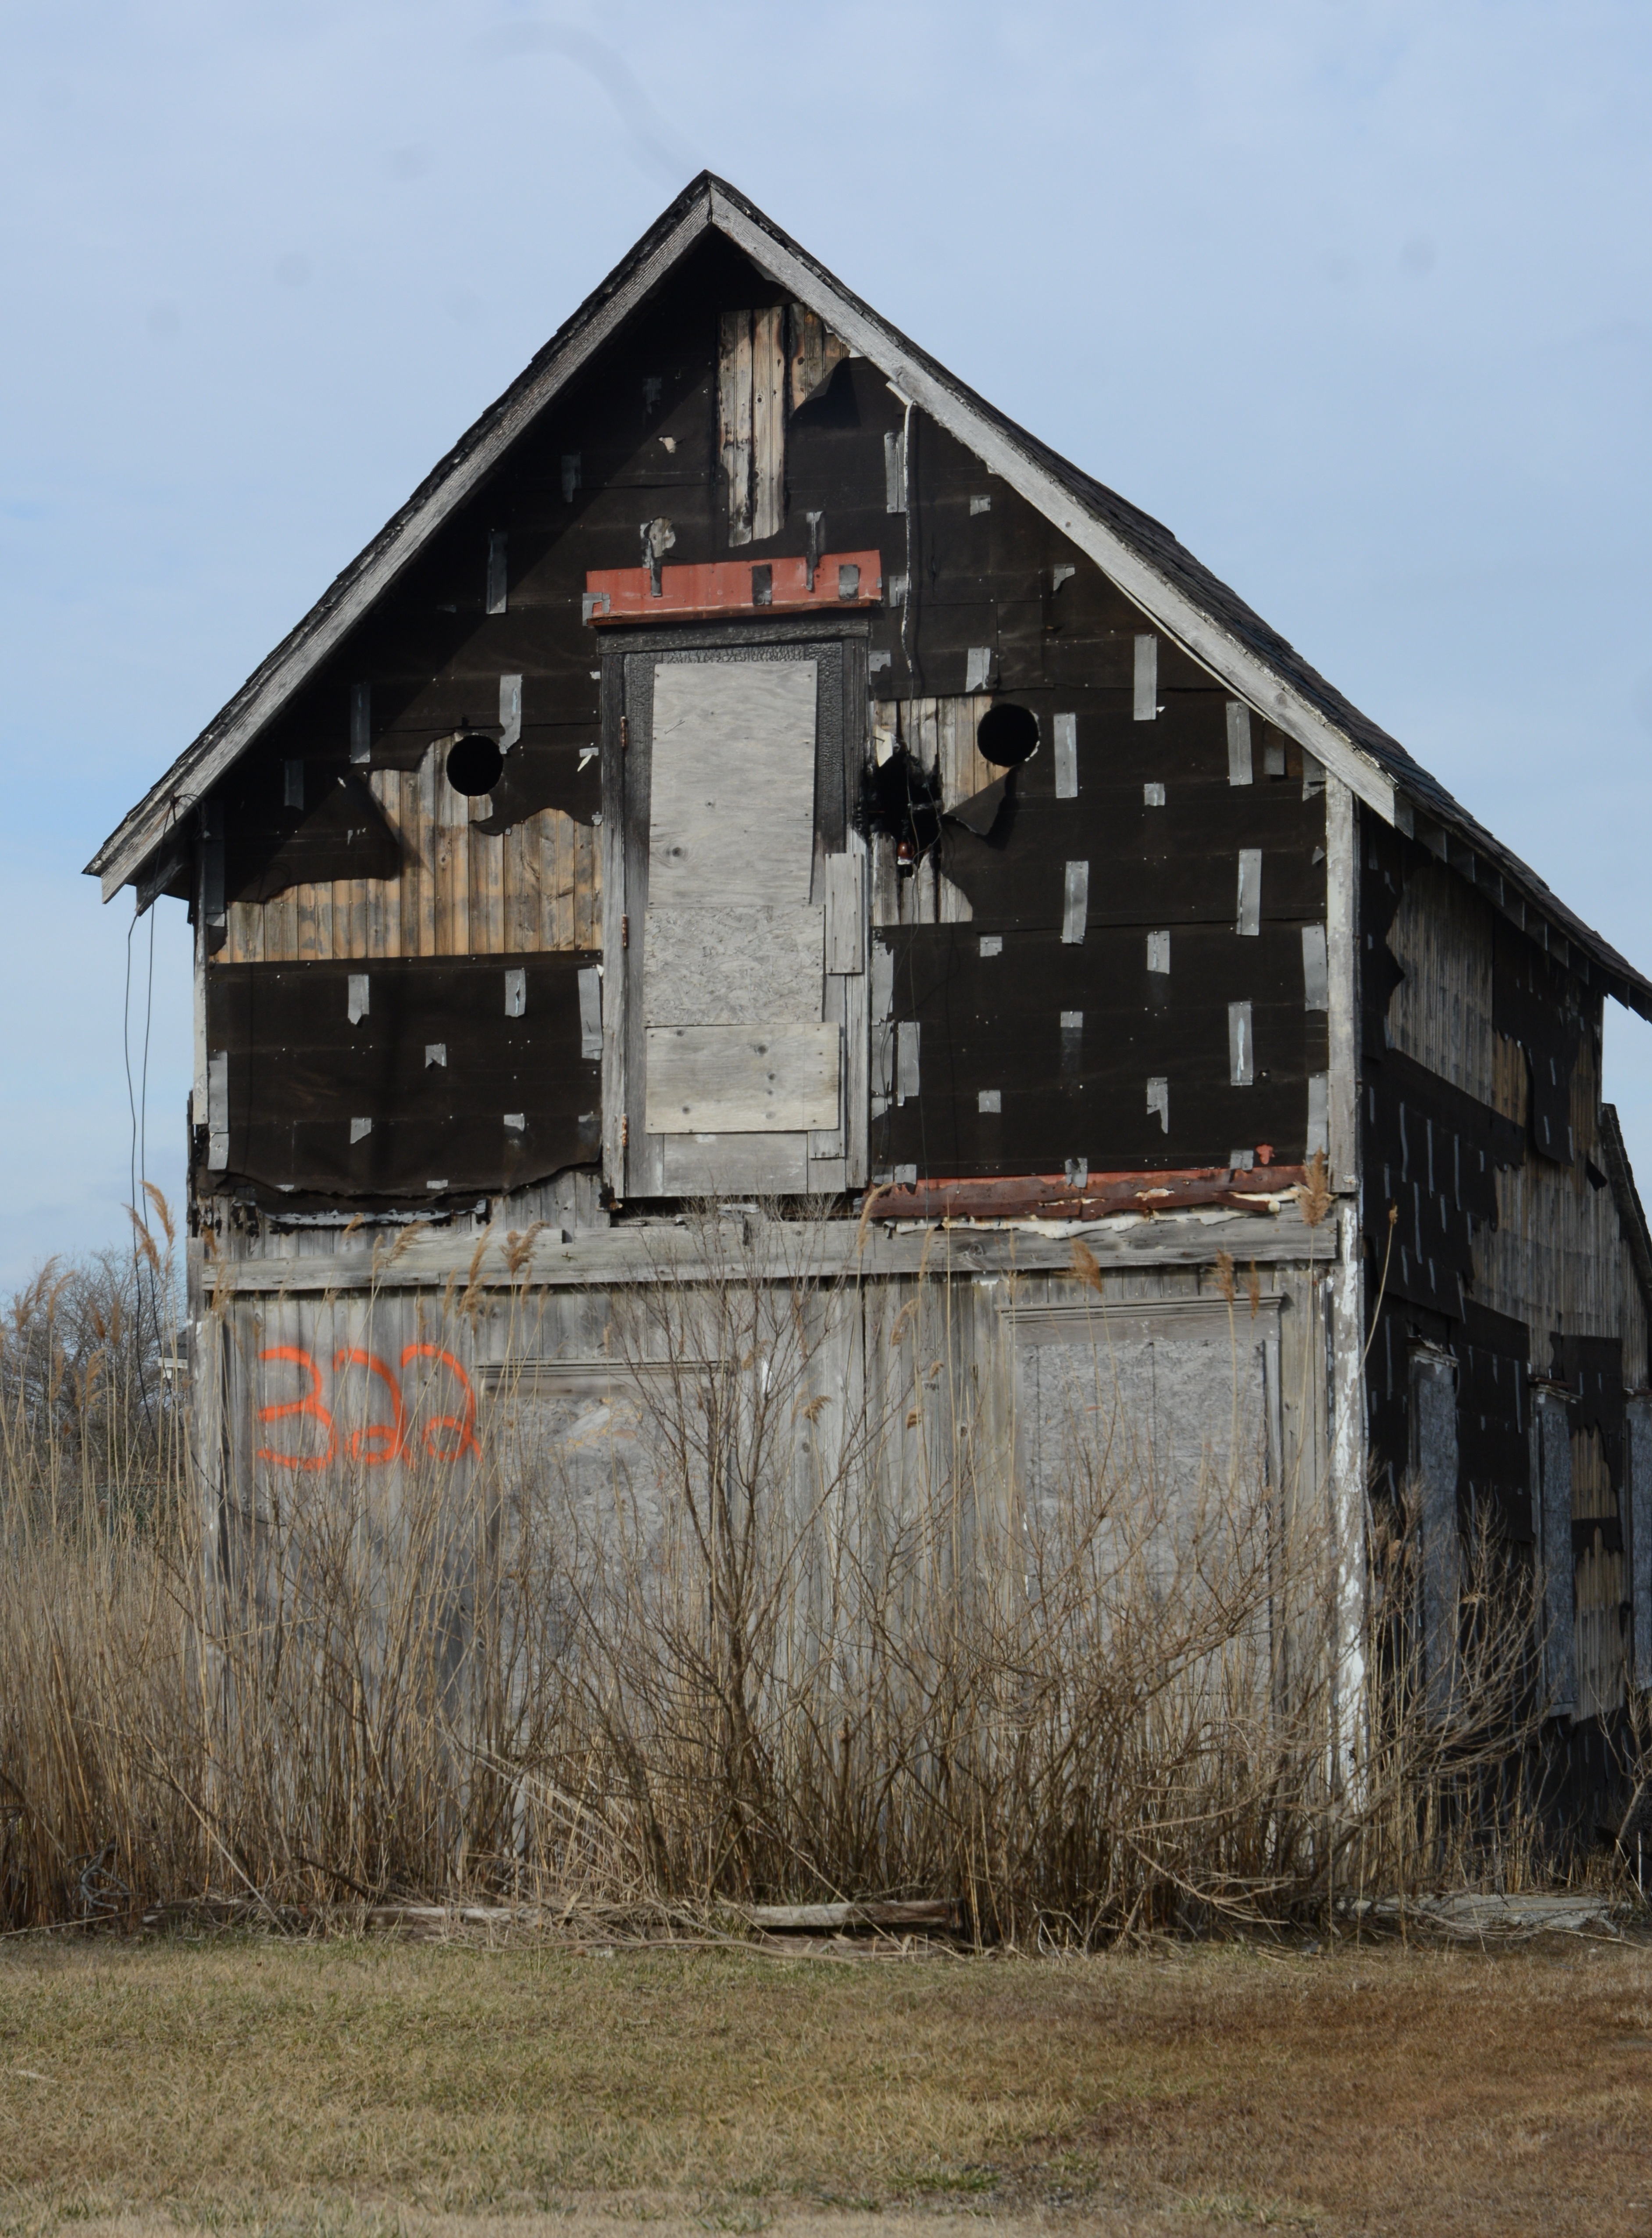
house, rain, wind, building, barn, city, shack, cottage, weather, storm, broken, chapel, danger, safety, disaster, hurricane, destruction, wreck, risk, dangerous, rural area, damages